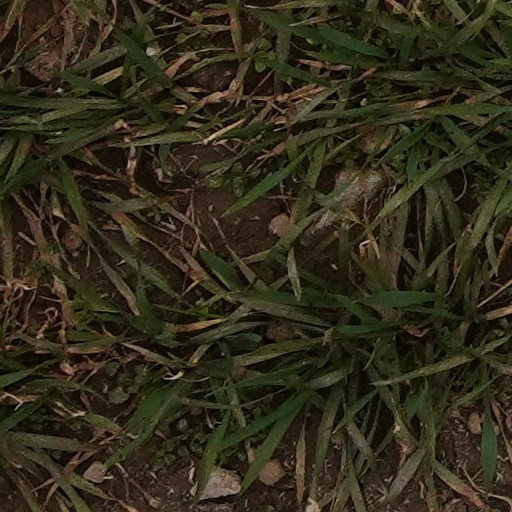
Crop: wheat